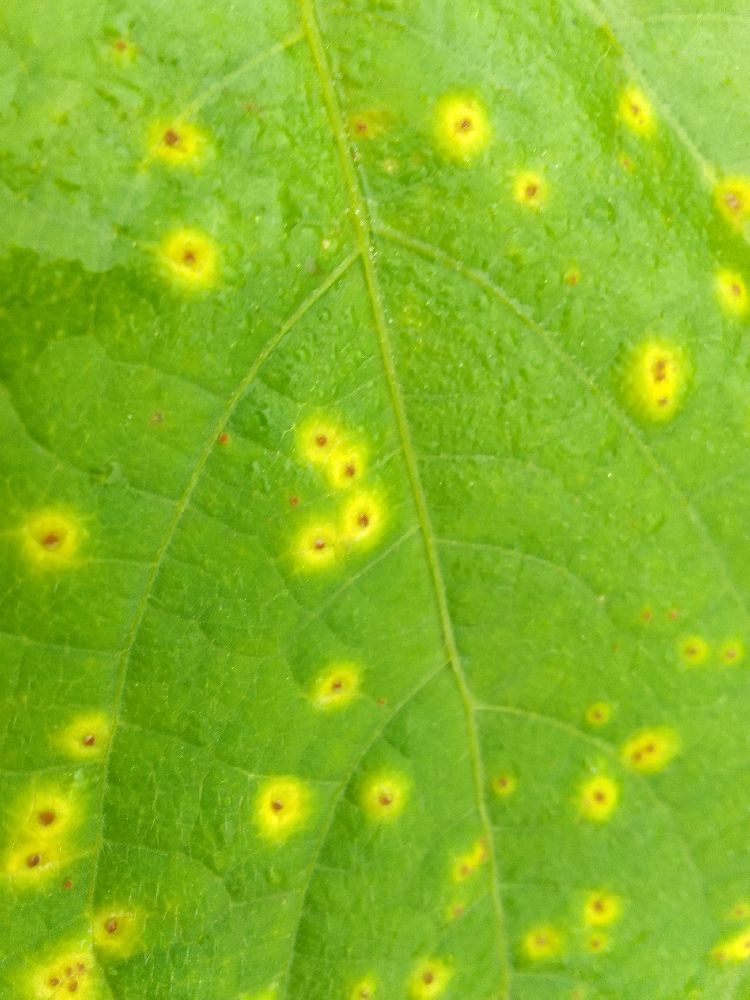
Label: rust